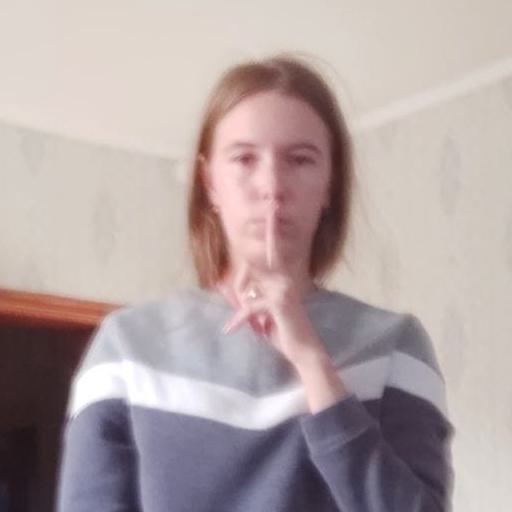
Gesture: mute